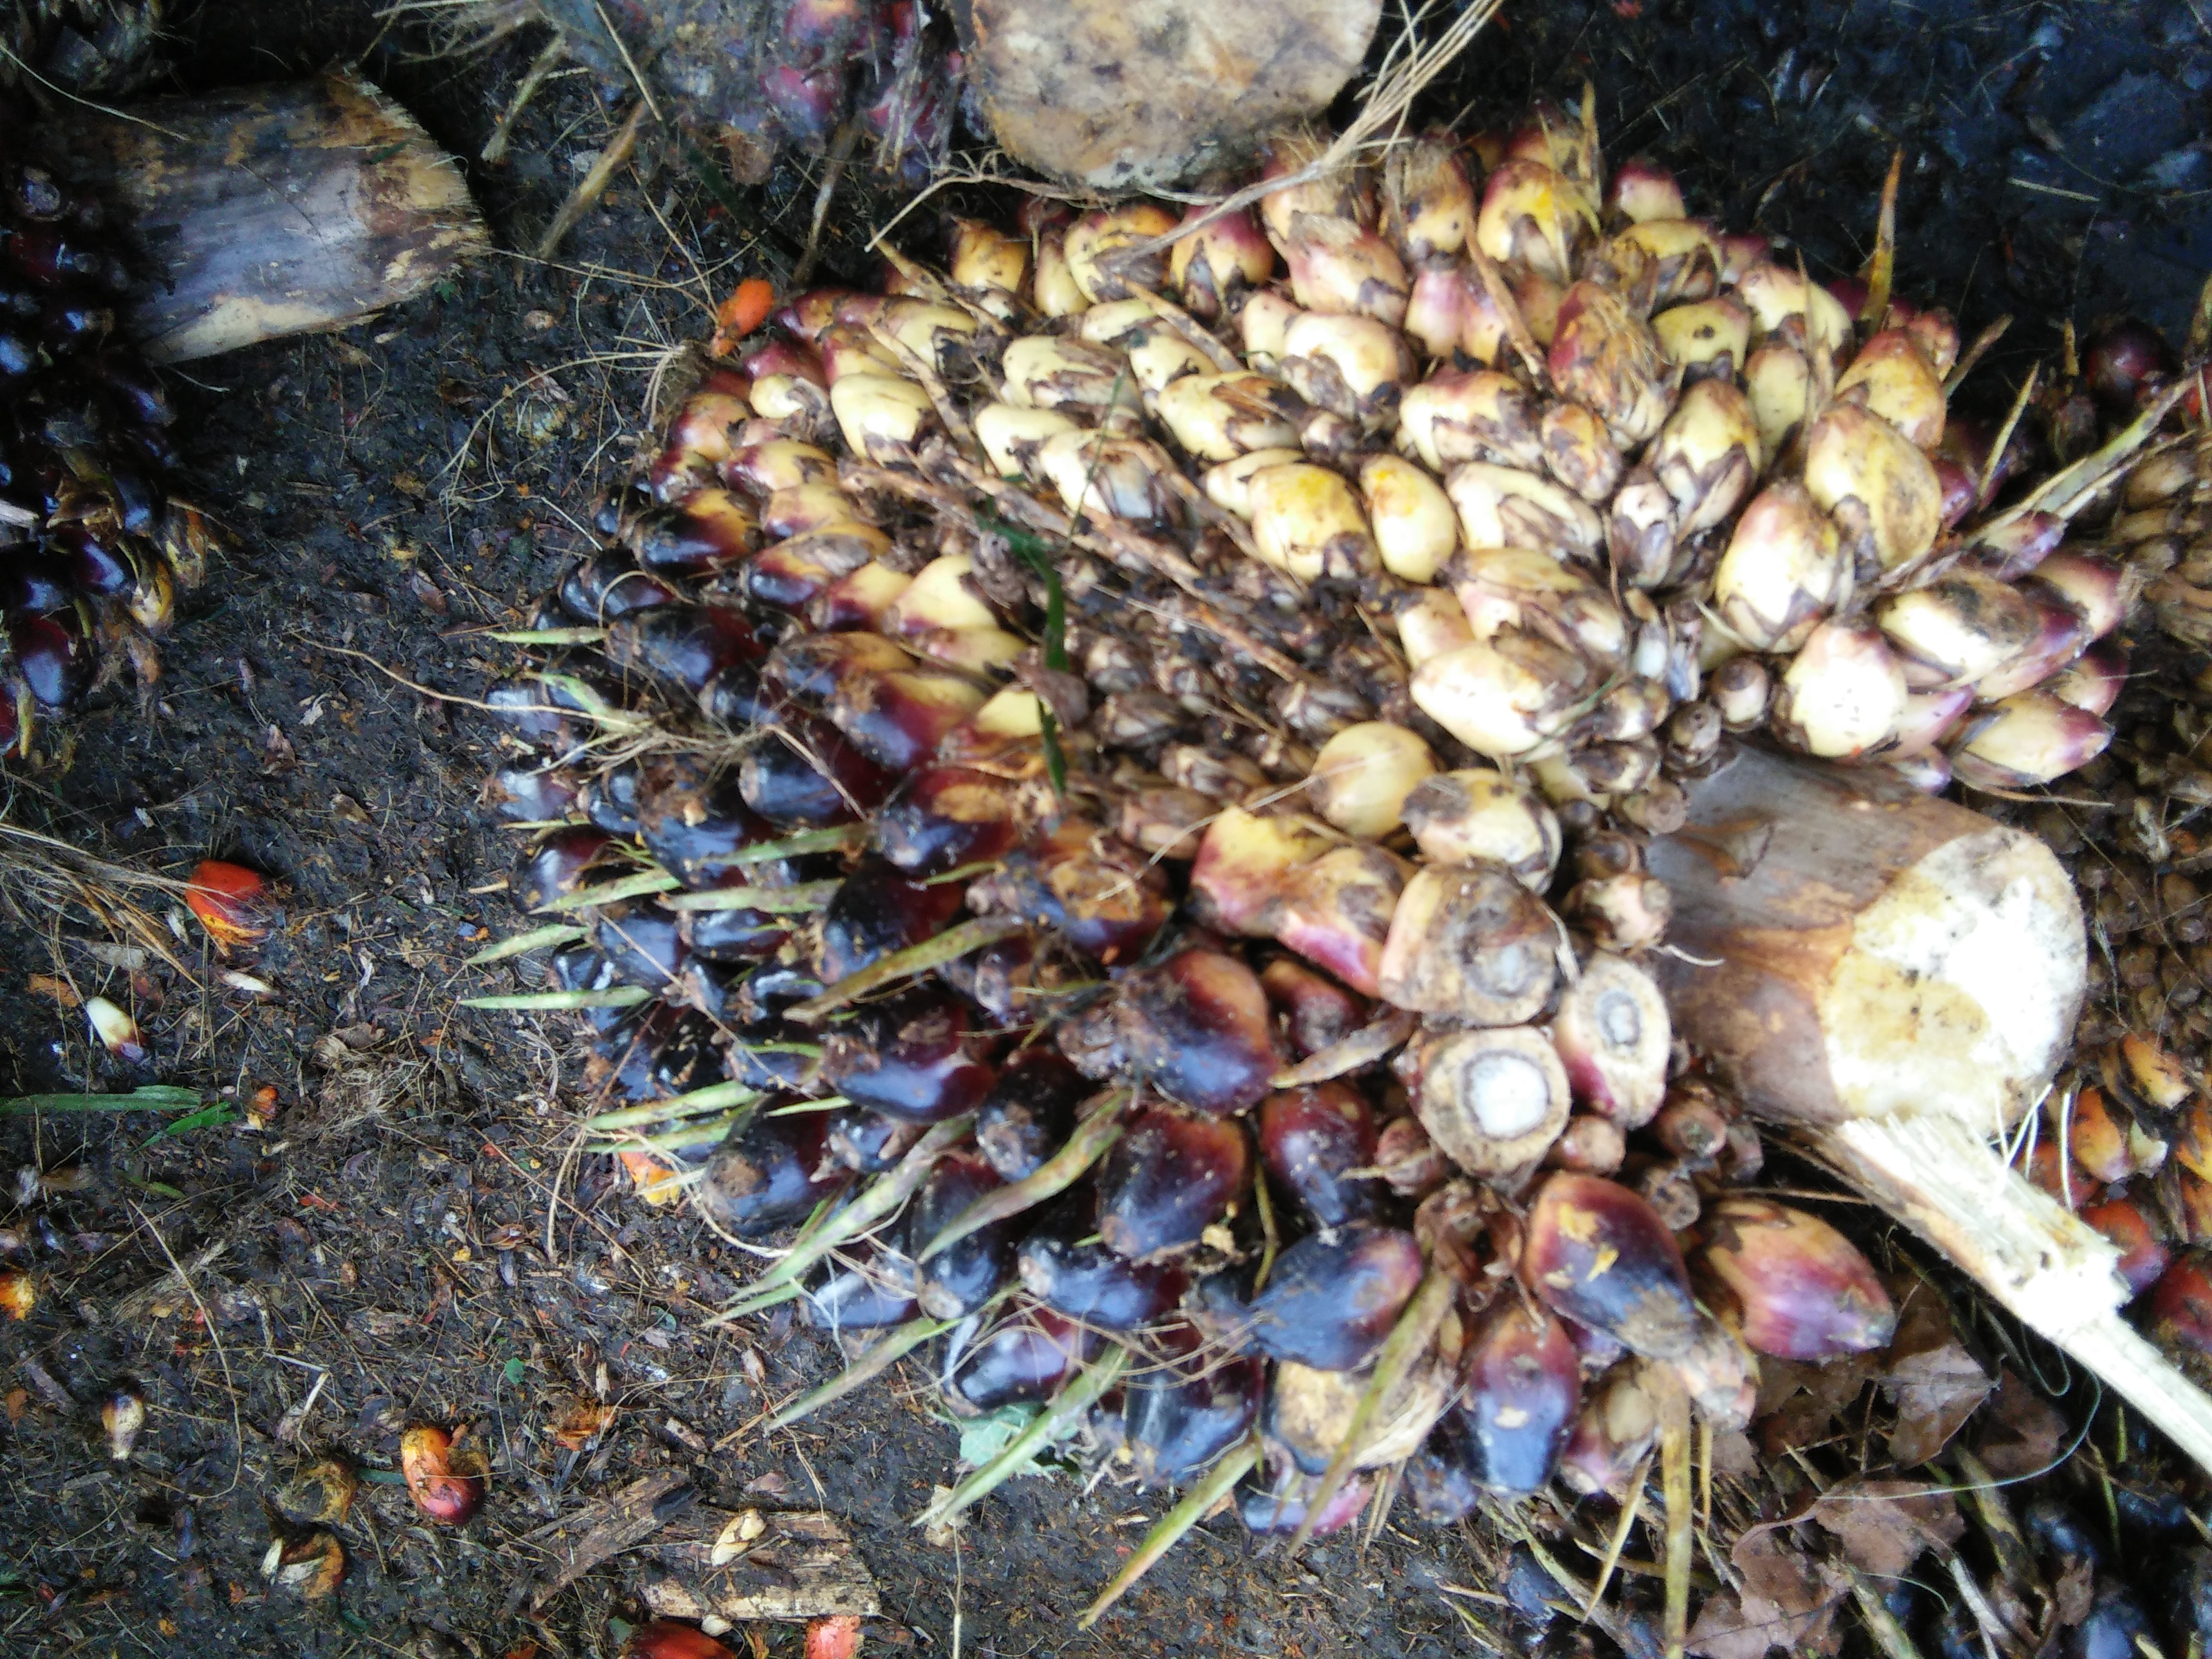
Ripeness: Unripe